Borsdorf–Coswig railway

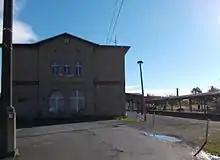
Großbothen station now

After the Second World War, Großbothen lost importance because of a break in the line to Wurzen and the dismantling of the Borna–Großbothen line. Signal box 2 was closed by 1980; the western end on the Mulde Valley Railway side received electrically actuated, remotely controlled points and colour light signals; these were connected to signal box 1. Shortly after 1990, the middle of the three railway platforms of the Mulden Valley Railway was closed. Traffic on the Colditz–Großbothen section of the Mulden Valley Railway was discontinued on 27 May 2000. In the rationalisation of the facilities, in preparation for the construction of the electronic interlocking system, the connections between the Mulde Valley Railway and the Borsdorf–Coswig railway at the eastern end were omitted. Since 2010, an Alcatel electronic signal box has been put into operation; it is controlled from Geithain station. The central platform of the three platforms on the Borsdorf–Coswig side was retained, but the points were locked, which made it no longer usable. Since 2014, there are again three platform faces on the Borsdorf–Coswig line side of the station and one of the tracks leased to the DRE on the Mulde Valley Railway is accessible by train to and from Grimma ob station. Signal box 4 was not included in the electronic signalling and was retained.